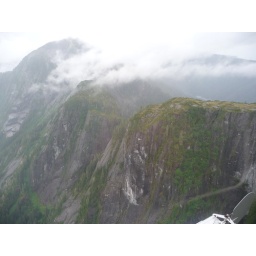
An arial view of clouds on the mountains in the Misty Fjords from our floatplane